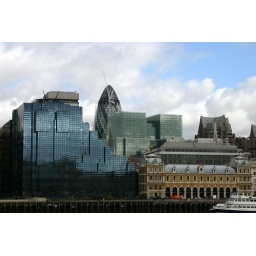
People in glass houses